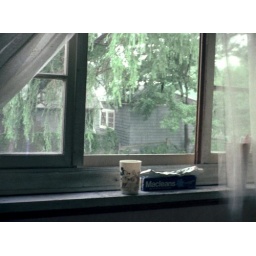
Our bathroom window in the morning with Mickey Mouse cup and Macleans toothpaste. Milford Connecticut. July 1973